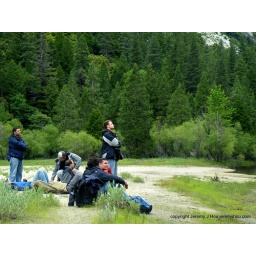
Along the river bed in the valley